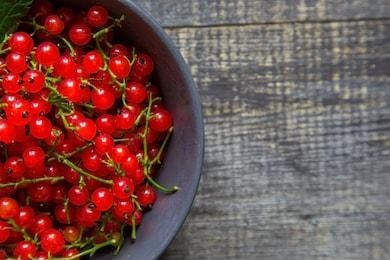
Label: redcurrant